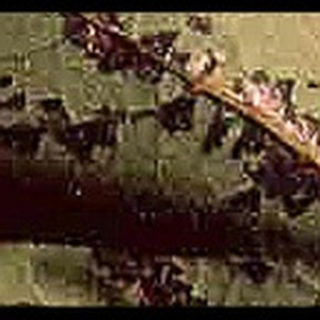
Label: cotton_bacterial_blight